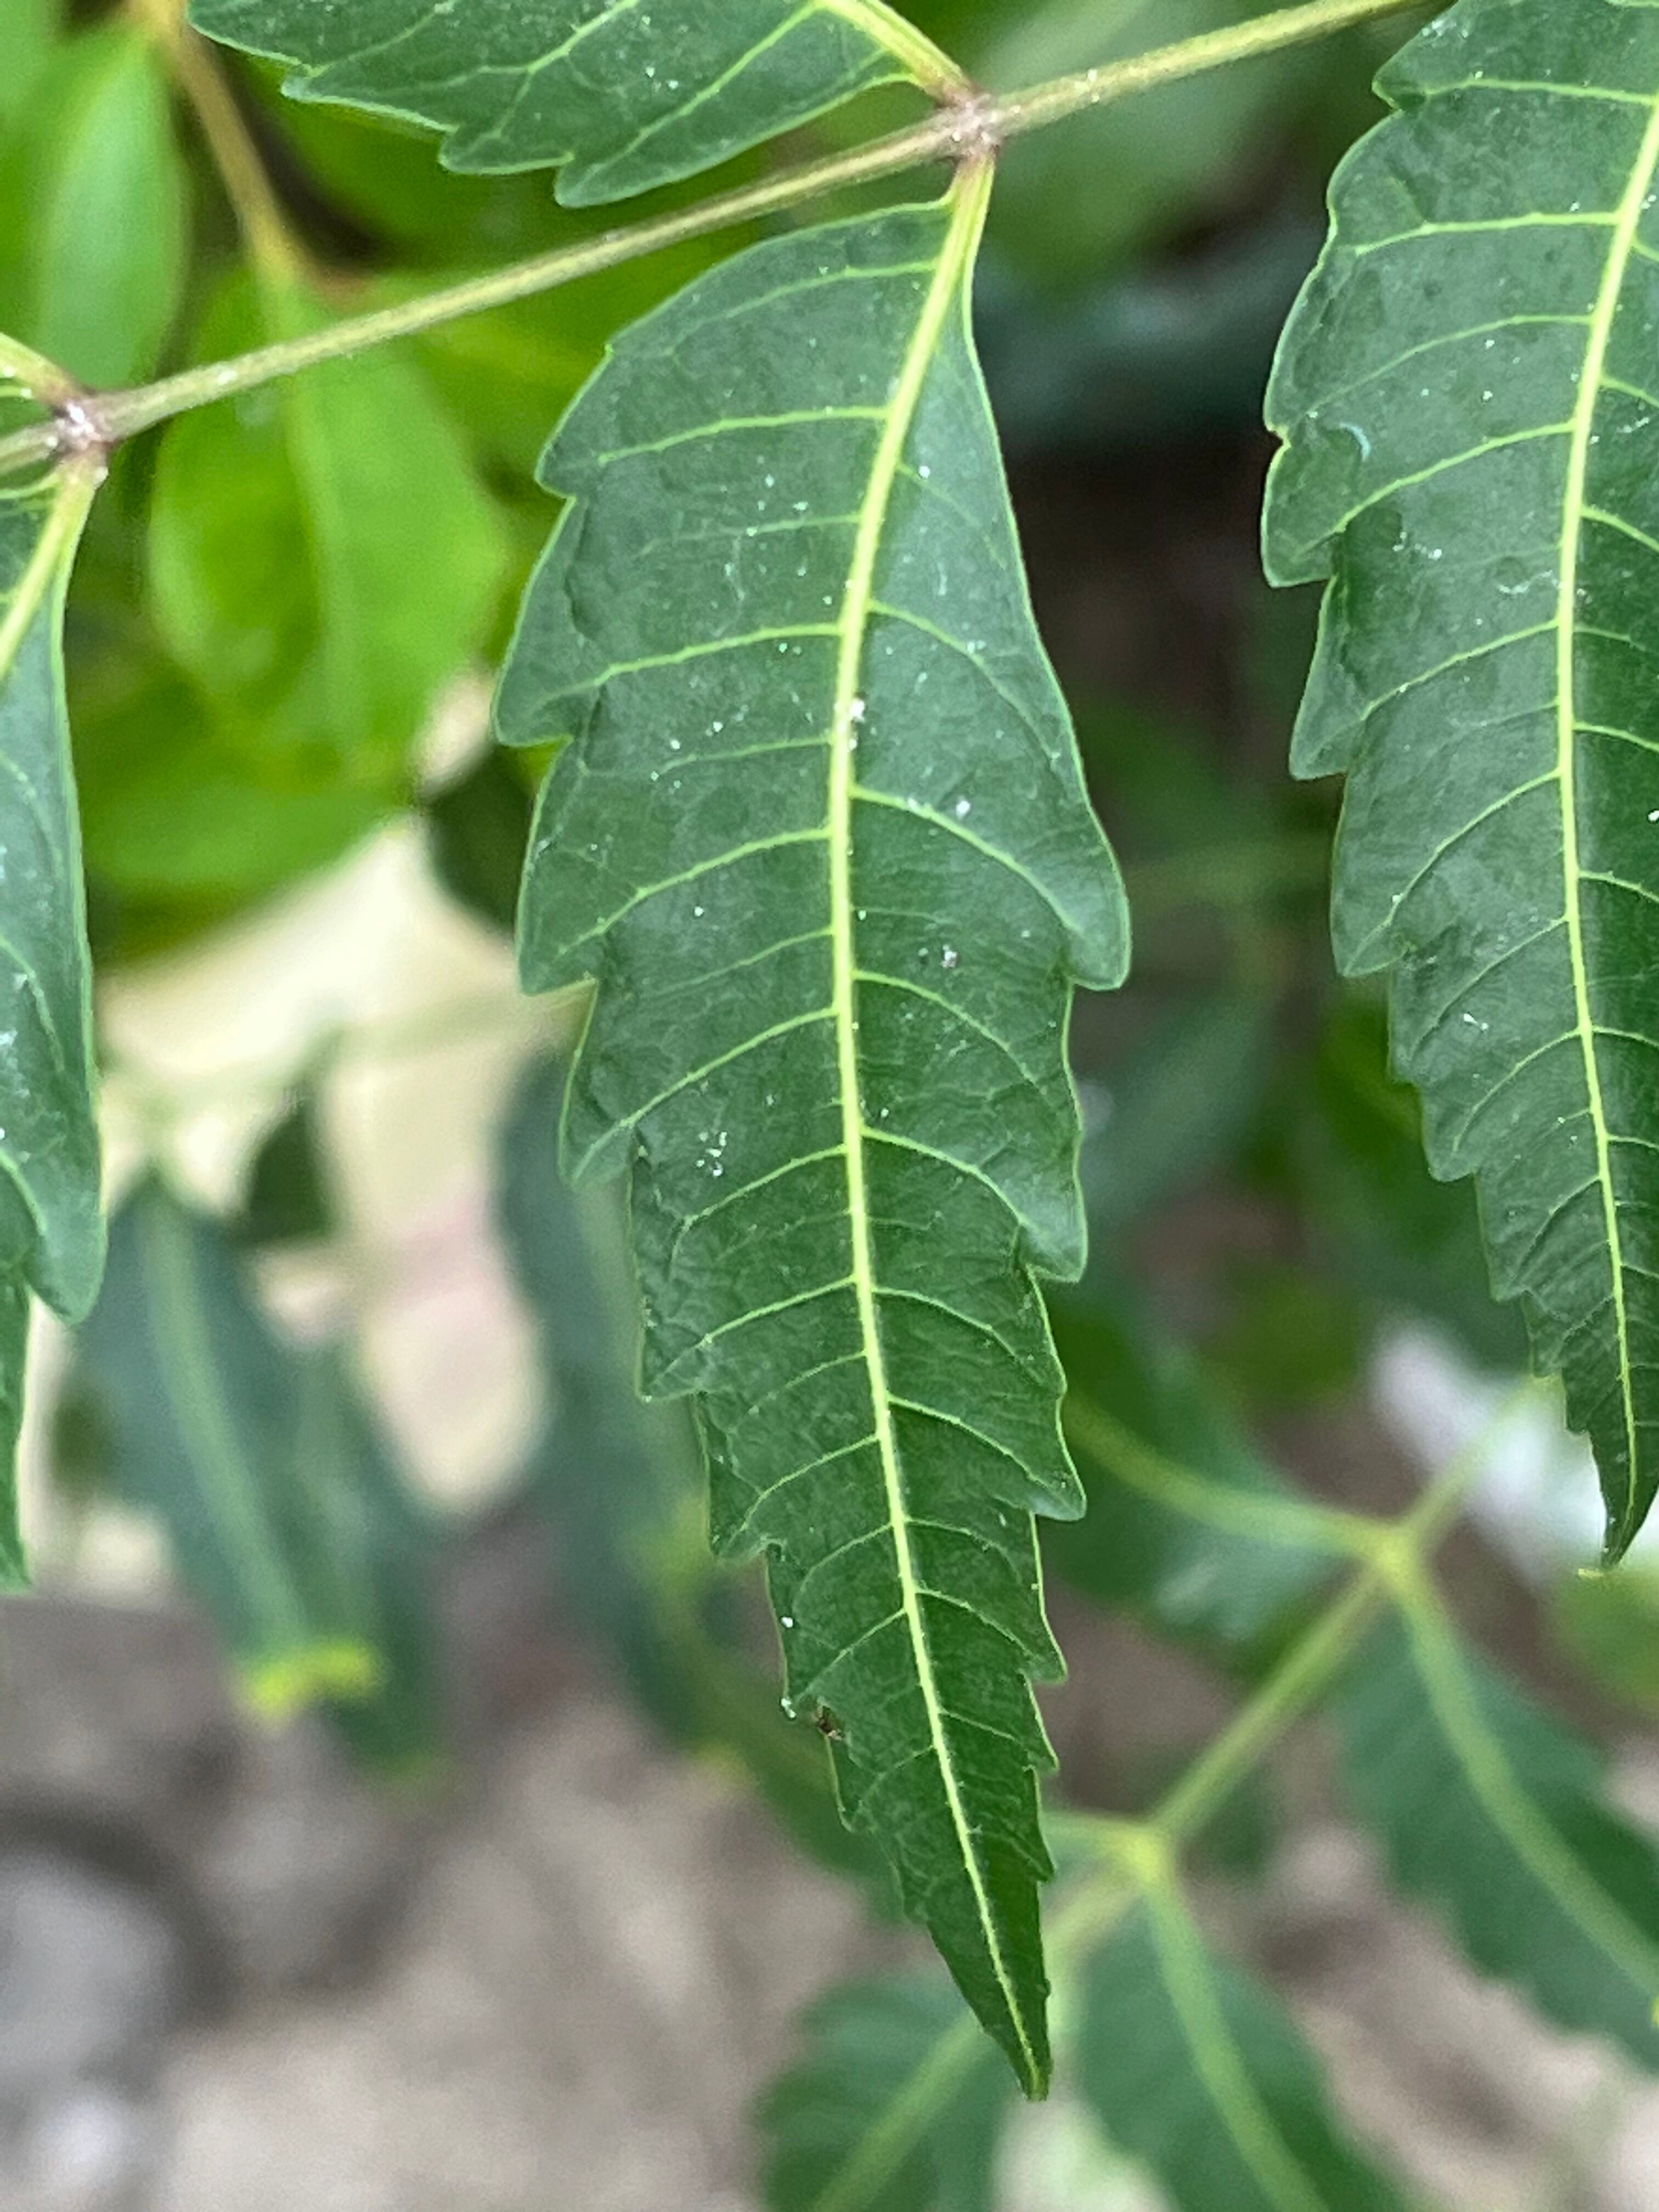
Plant species: azadirachta-indica